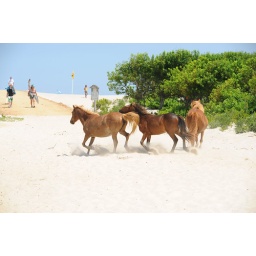
They took off in a cloud of sand and fury.